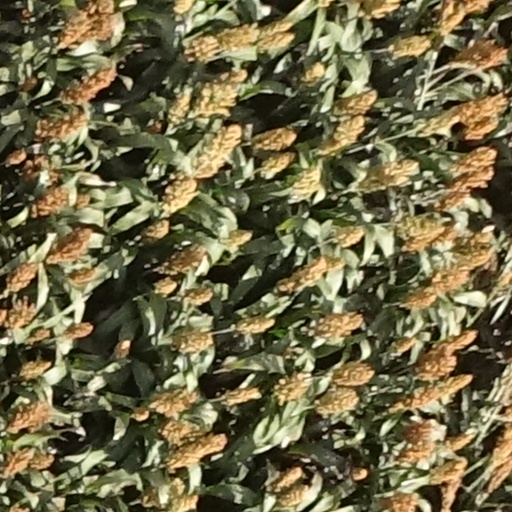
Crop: sorghum